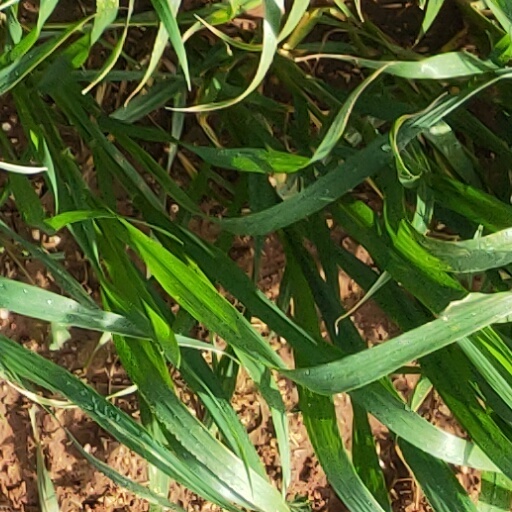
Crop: wheat